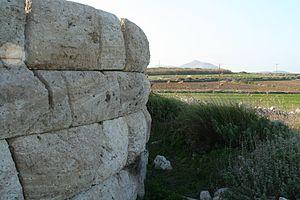
Paros est une île grecque dans l'archipel des Cyclades.